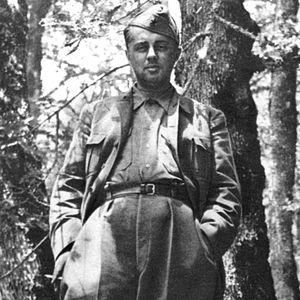
Enver Hoxha, également retranscrit en français sous l'orthographe phonétique Enver Hodja, né le 16 octobre 1908 à Gjirokastër et mort le 11 avril 1985 à Tirana, est un dictateur et un homme d'État albanais.